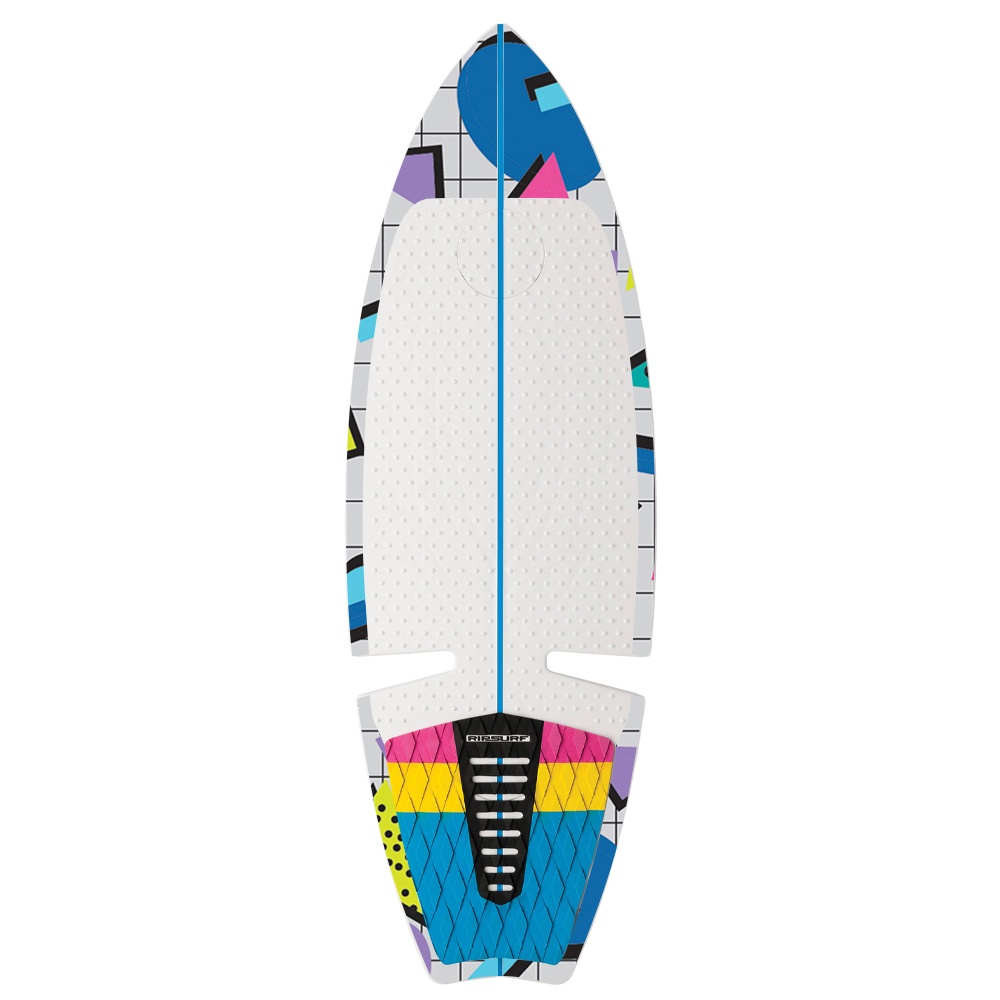
Awesome 80s
Fits your Razor Ripsurf Premium 3M™ vinyl for easy bubble-free installation Precision cut for a perfect fit Supreme scratch protection Choose from 3 finishes: Matte, Carbon Fiber or Glossy Glitter Need this design for another device? Click here to explore more models! MightySkins are the perfect way to customize your Razor Ripsurf! Made from industry leading 3M™ vinyl with air-release technology, our skins add a unique and stylish look to your favorite gear while providing protection against scratches and the wear-and-tear of everyday use. MightySkins are sealed using an extra layer of defense with 3M™ vinyl laminate. This peel-and-stick skin is easy to install and removes clean without any adhesive residue. It's never been easier to show off your personality and style! Since 2008 MightySkins continues to be an American owned and operated company.
Brand: Razor
Category: Sporting Goods > Outdoor Recreation > Boating & Water Sports > Surfing > Surfboards